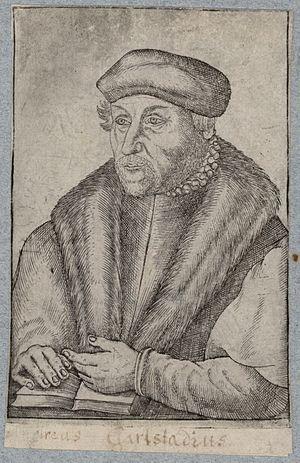
Portrait de Andreas Bodenstein, nommé Karlstadt († 1541), copperplate, légende: «Andreas Carlstadius»